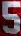
Number: 5